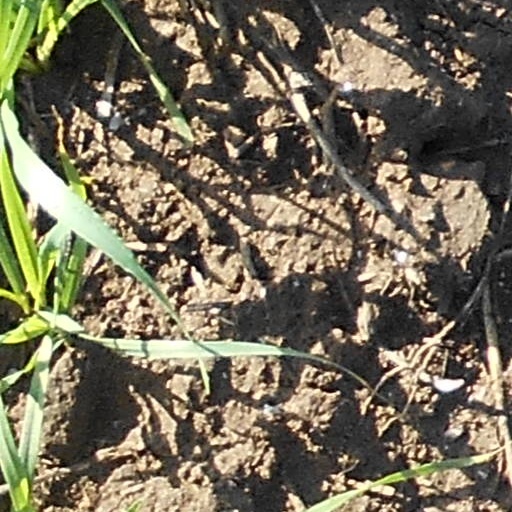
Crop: wheat